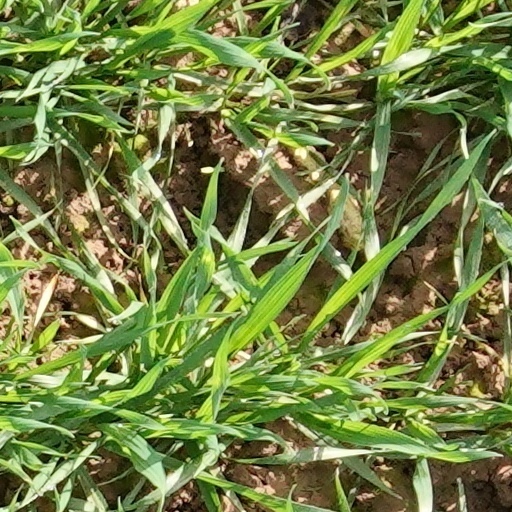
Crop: wheat